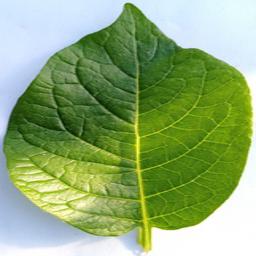
Etiqueta: Sana